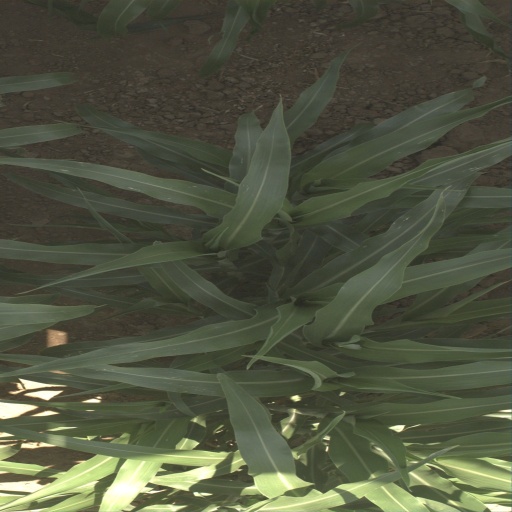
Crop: sorghum